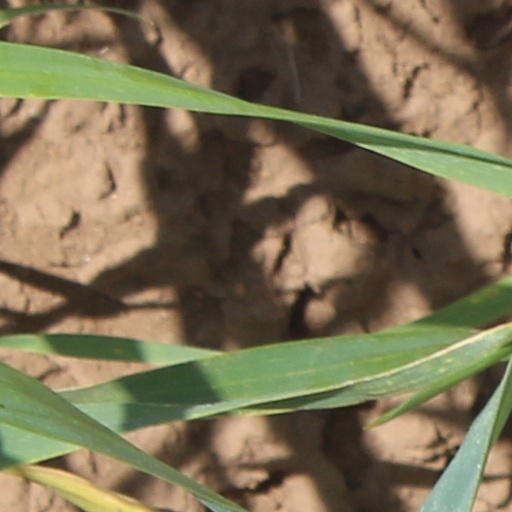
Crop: wheat